Paradise Lost

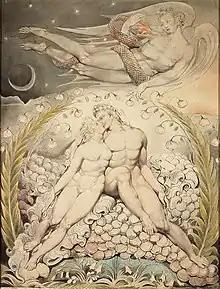
"Satan Watching the Caresses of Adam and Eve", William Blake (1808).

Eve is the second human created by God. God takes one of Adam's ribs and shapes it into Eve. Whether Eve is actually inferior to Adam is a vexed point. She is often unwilling to be submissive. Eve may be the more intelligent of the two. When she first met Adam she turned away, more interested in herself. She had been looking at her reflection in a lake before being led invisibly to Adam. Recounting this to Adam she confesses that she found him less enticing than her reflection (4.477–480).